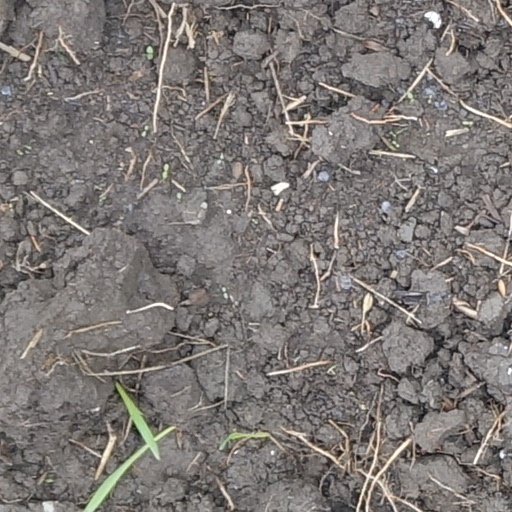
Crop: wheat